Craigtoun Country Park

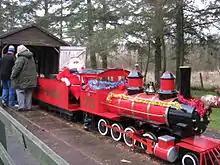
Craigtoun park train

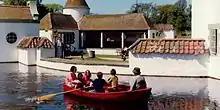
the boats at Craigtoun Park

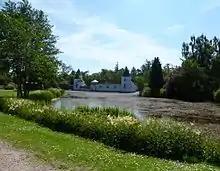
Summer at the boating pond

The principal amenities currently in operation at the park are the 'Puffin' Billy' vintage tractor, the Craigtoun Miniature Railway, bouncy castle, putting as well as rowing boats and pedalos sited on the Dutch Village lake. The park also has a free nature trail available from the ticket office and four caches for geocaching. Further features include a 'fairy glen', Italian garden, greenhouses and formal gardens. Every Saturday morning at 9:30 there is a free public 'Parkrun' consisting of a course around the park.